Vijayadashami

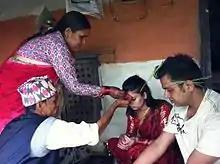

In Mewar region of Rajasthan, both Durga and Rama have been celebrated on Vijayadashami, and it has been a major festival for Rajput warriors.